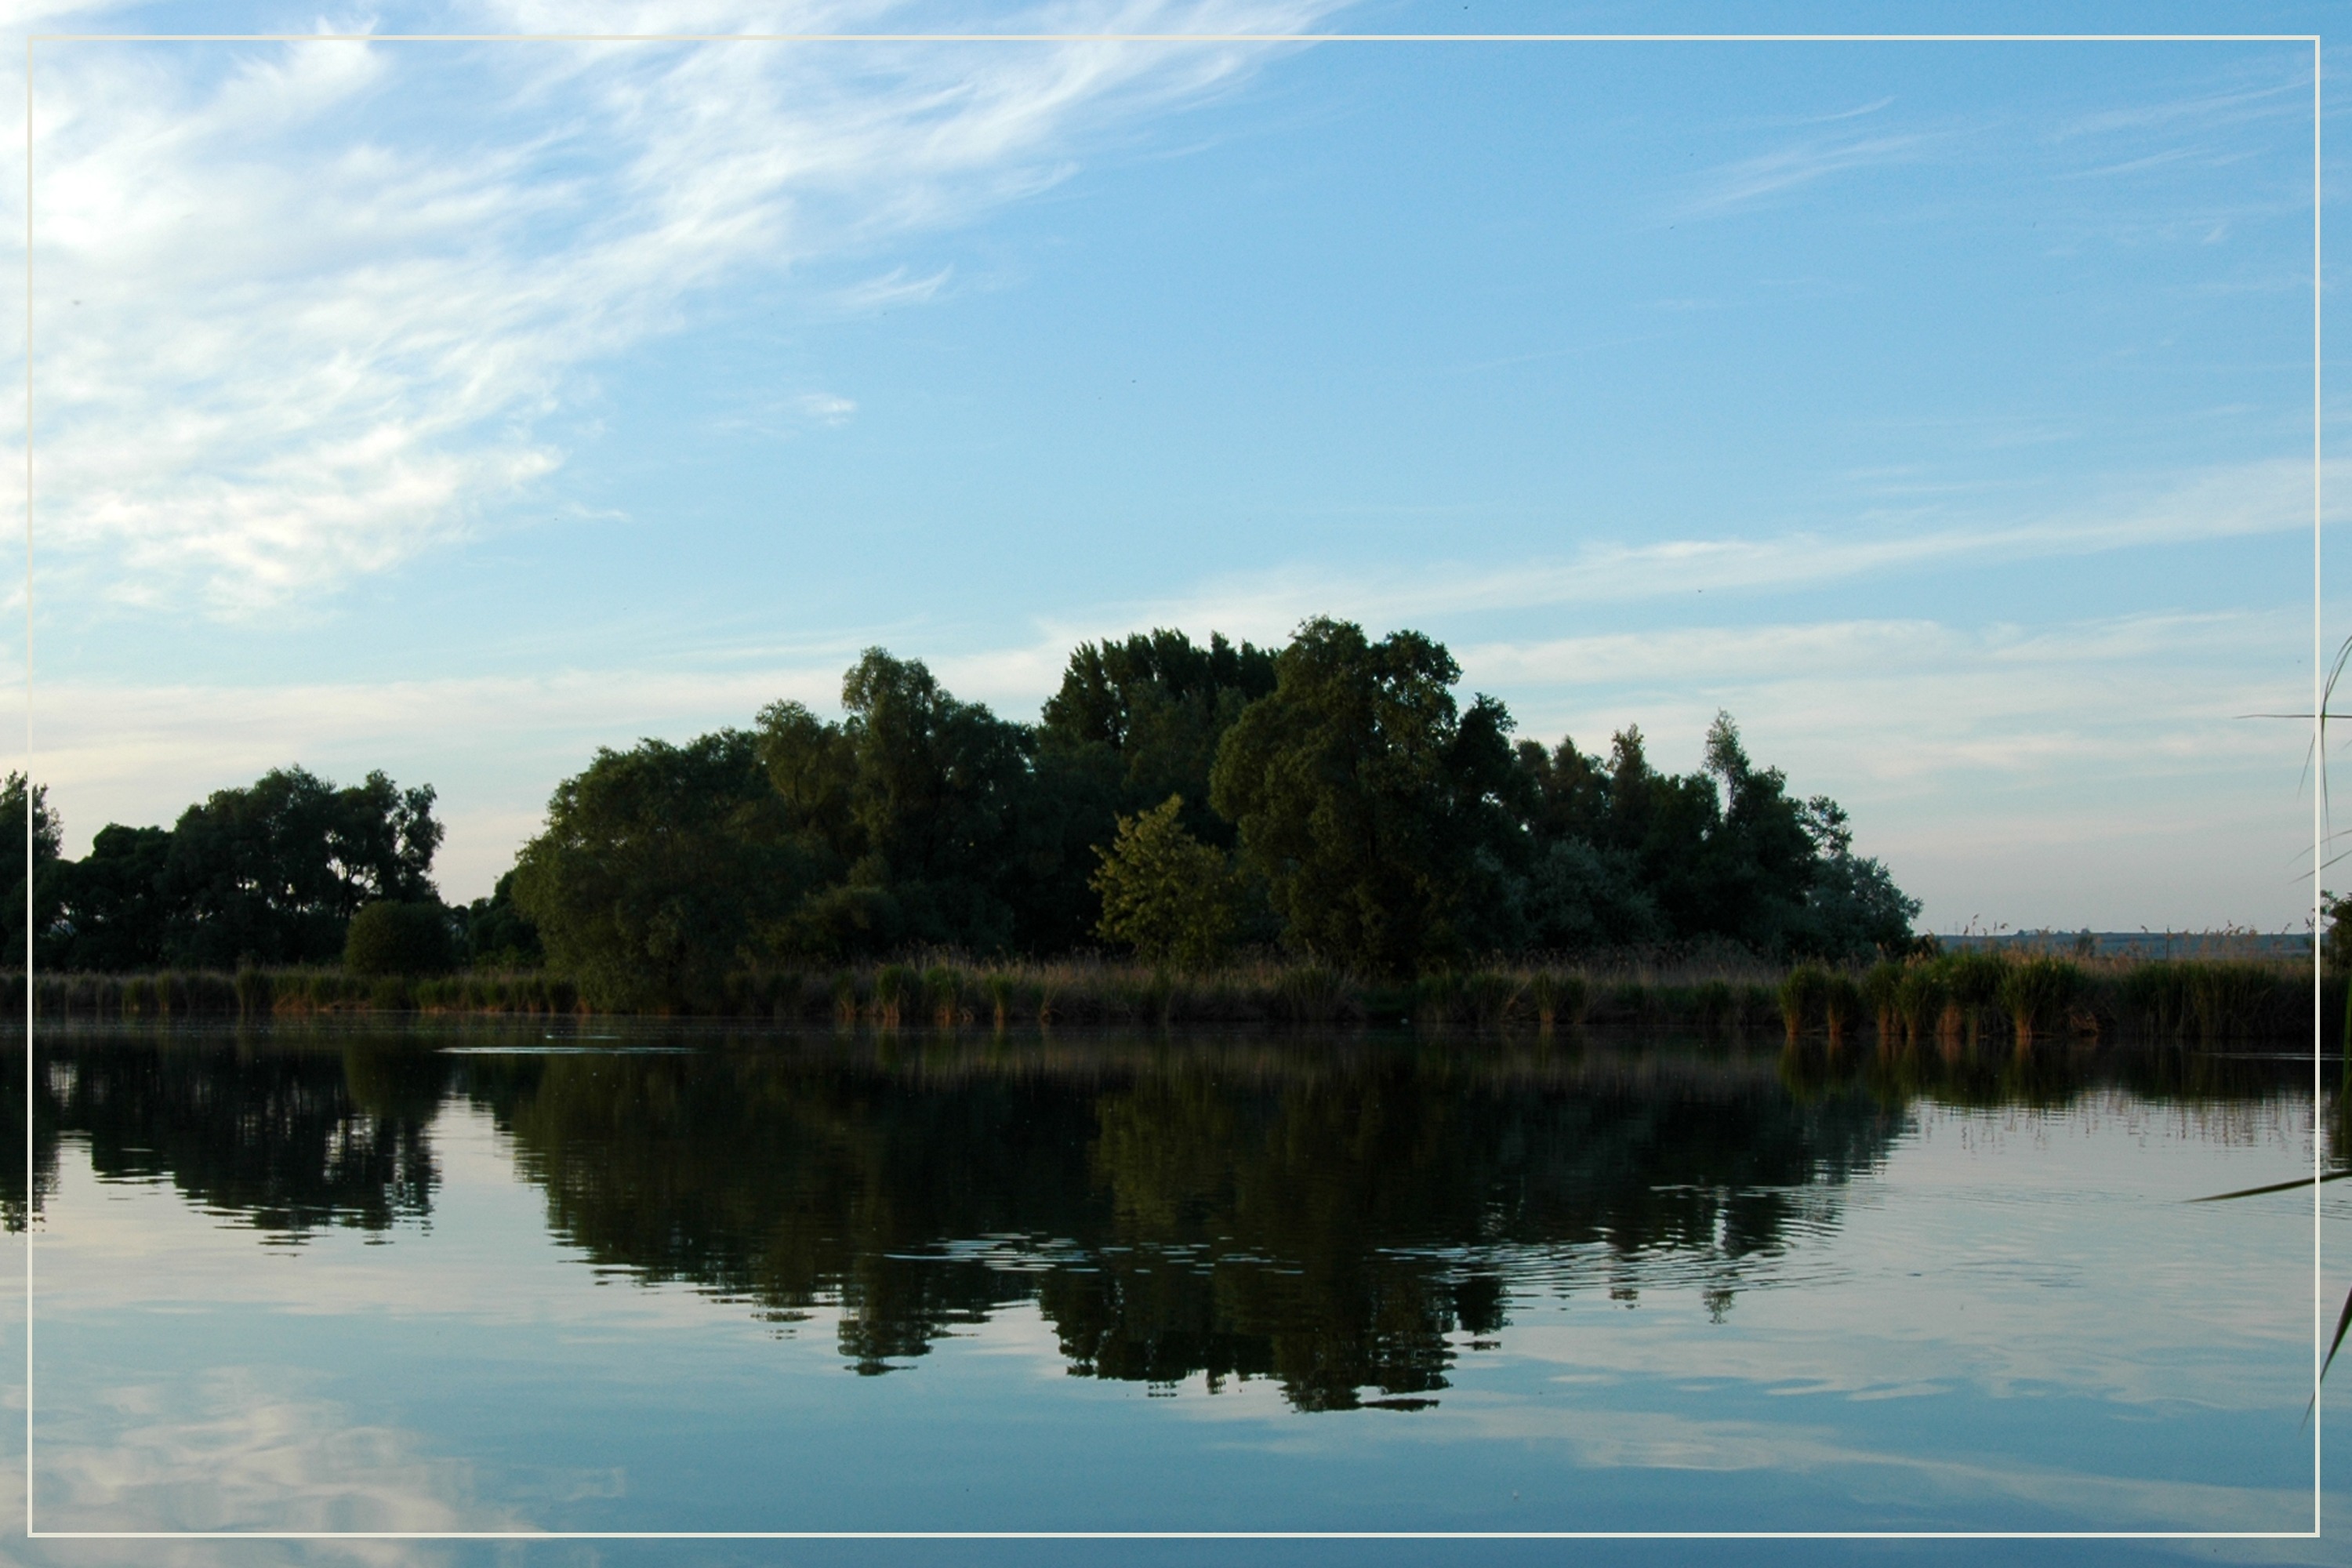
sea, tree, water, nature, cloud, sky, shore, lake, river, dusk, pond, reflection, bay, reservoir, waterfront, waterway, body of water, mirror, loch, napl s lake